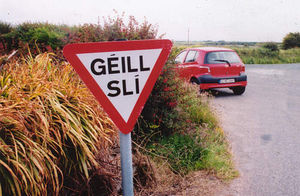
Gaeltacht
Irsksproget trafikskilt i grevskabet Waterford.
Gaeltacht er områder i Republikken Irland, hvor irsk er officielt anerkendt som majoritetens primære sprog. Konceptet blev først indført i 1920'erne under Den irske fristat, som et led i myndighedernes daværende plan om på lang sigt at gøre irsk til Irlands hovedsprog.